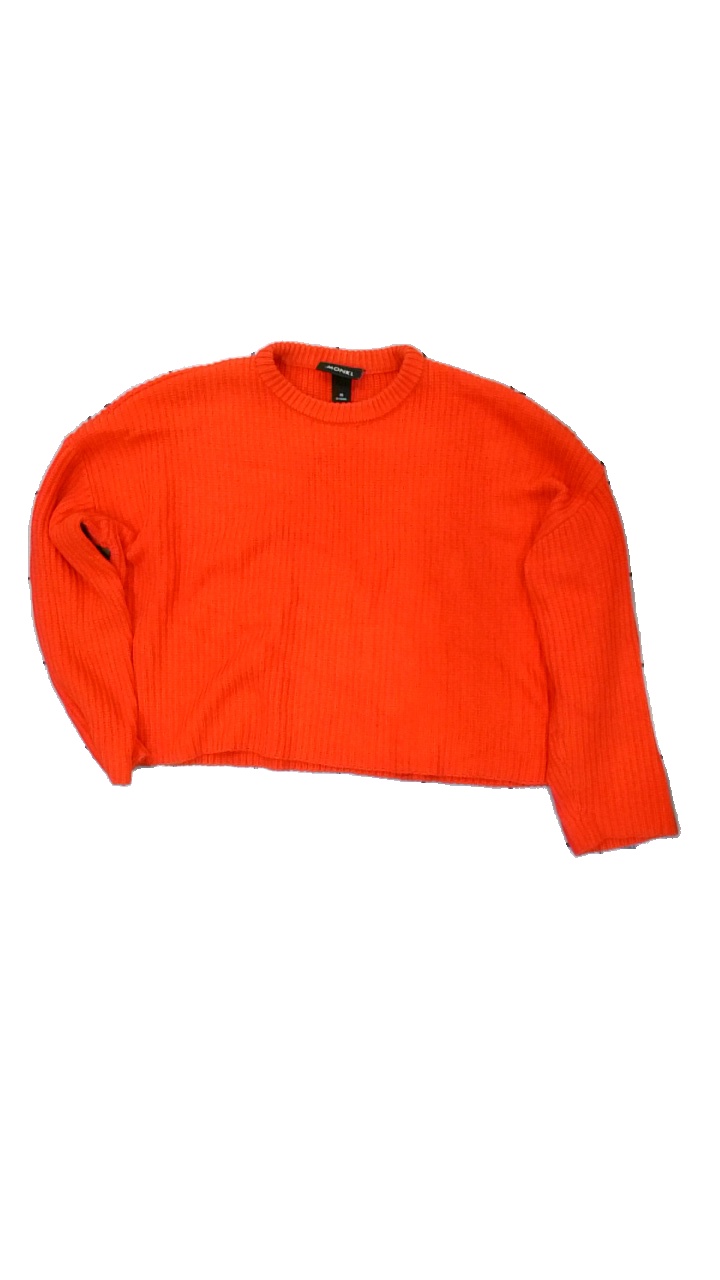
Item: Sweater (Ladies)
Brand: Monki
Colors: Orange
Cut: Regular, Cropped
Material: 62% acryl 38% cott
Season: All
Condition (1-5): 3
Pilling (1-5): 5
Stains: Minor
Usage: Reuse
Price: <50